José Antonio Bottiroli

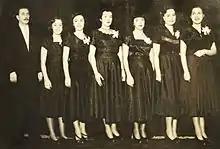
Sexteto Loreley

He was the director of the Vocal Women's Sextet Juan María Gutiérrez, later Vocal Sextet Loreley, with which he conducted performances in the City of Rosario, Radio LR1 El Mundo and at the Cervantes Theatre (Buenos Aires).